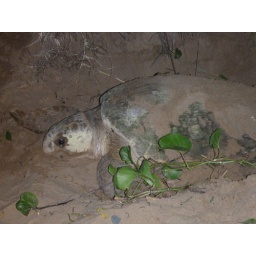
Loggerhead turtles nesting at Mon Repos beach near Bargara in Queensland